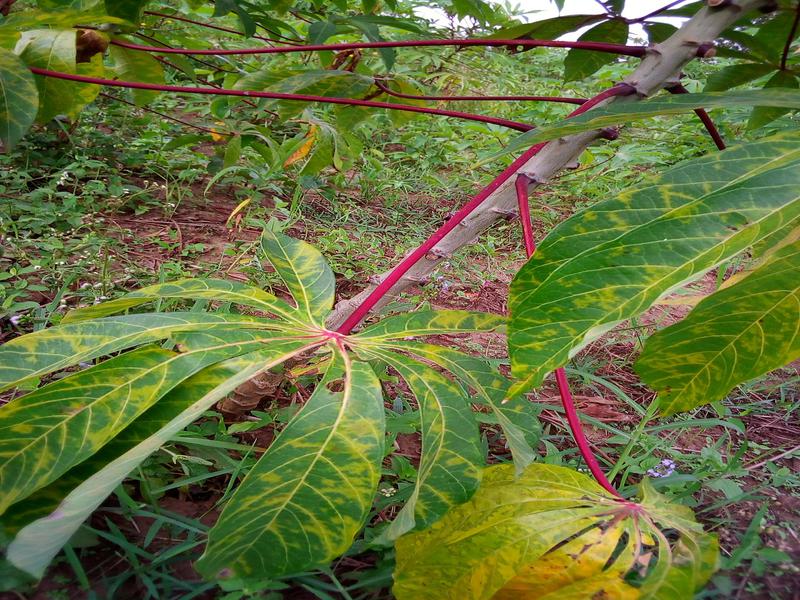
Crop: cassava
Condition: brown_streak_disease